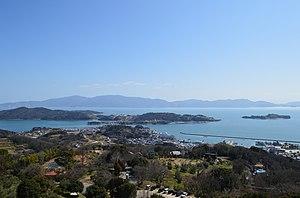
Setouchi est une municipalité ayant le statut de ville dans la préfecture d'Okayama, au Japon.